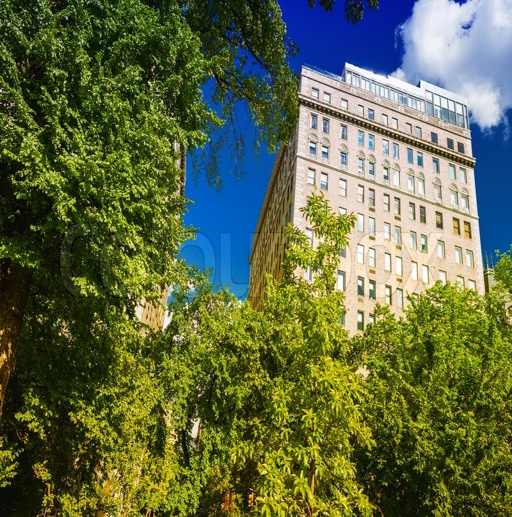
stock image on a sunny summer day with skyline and skyscrapers .